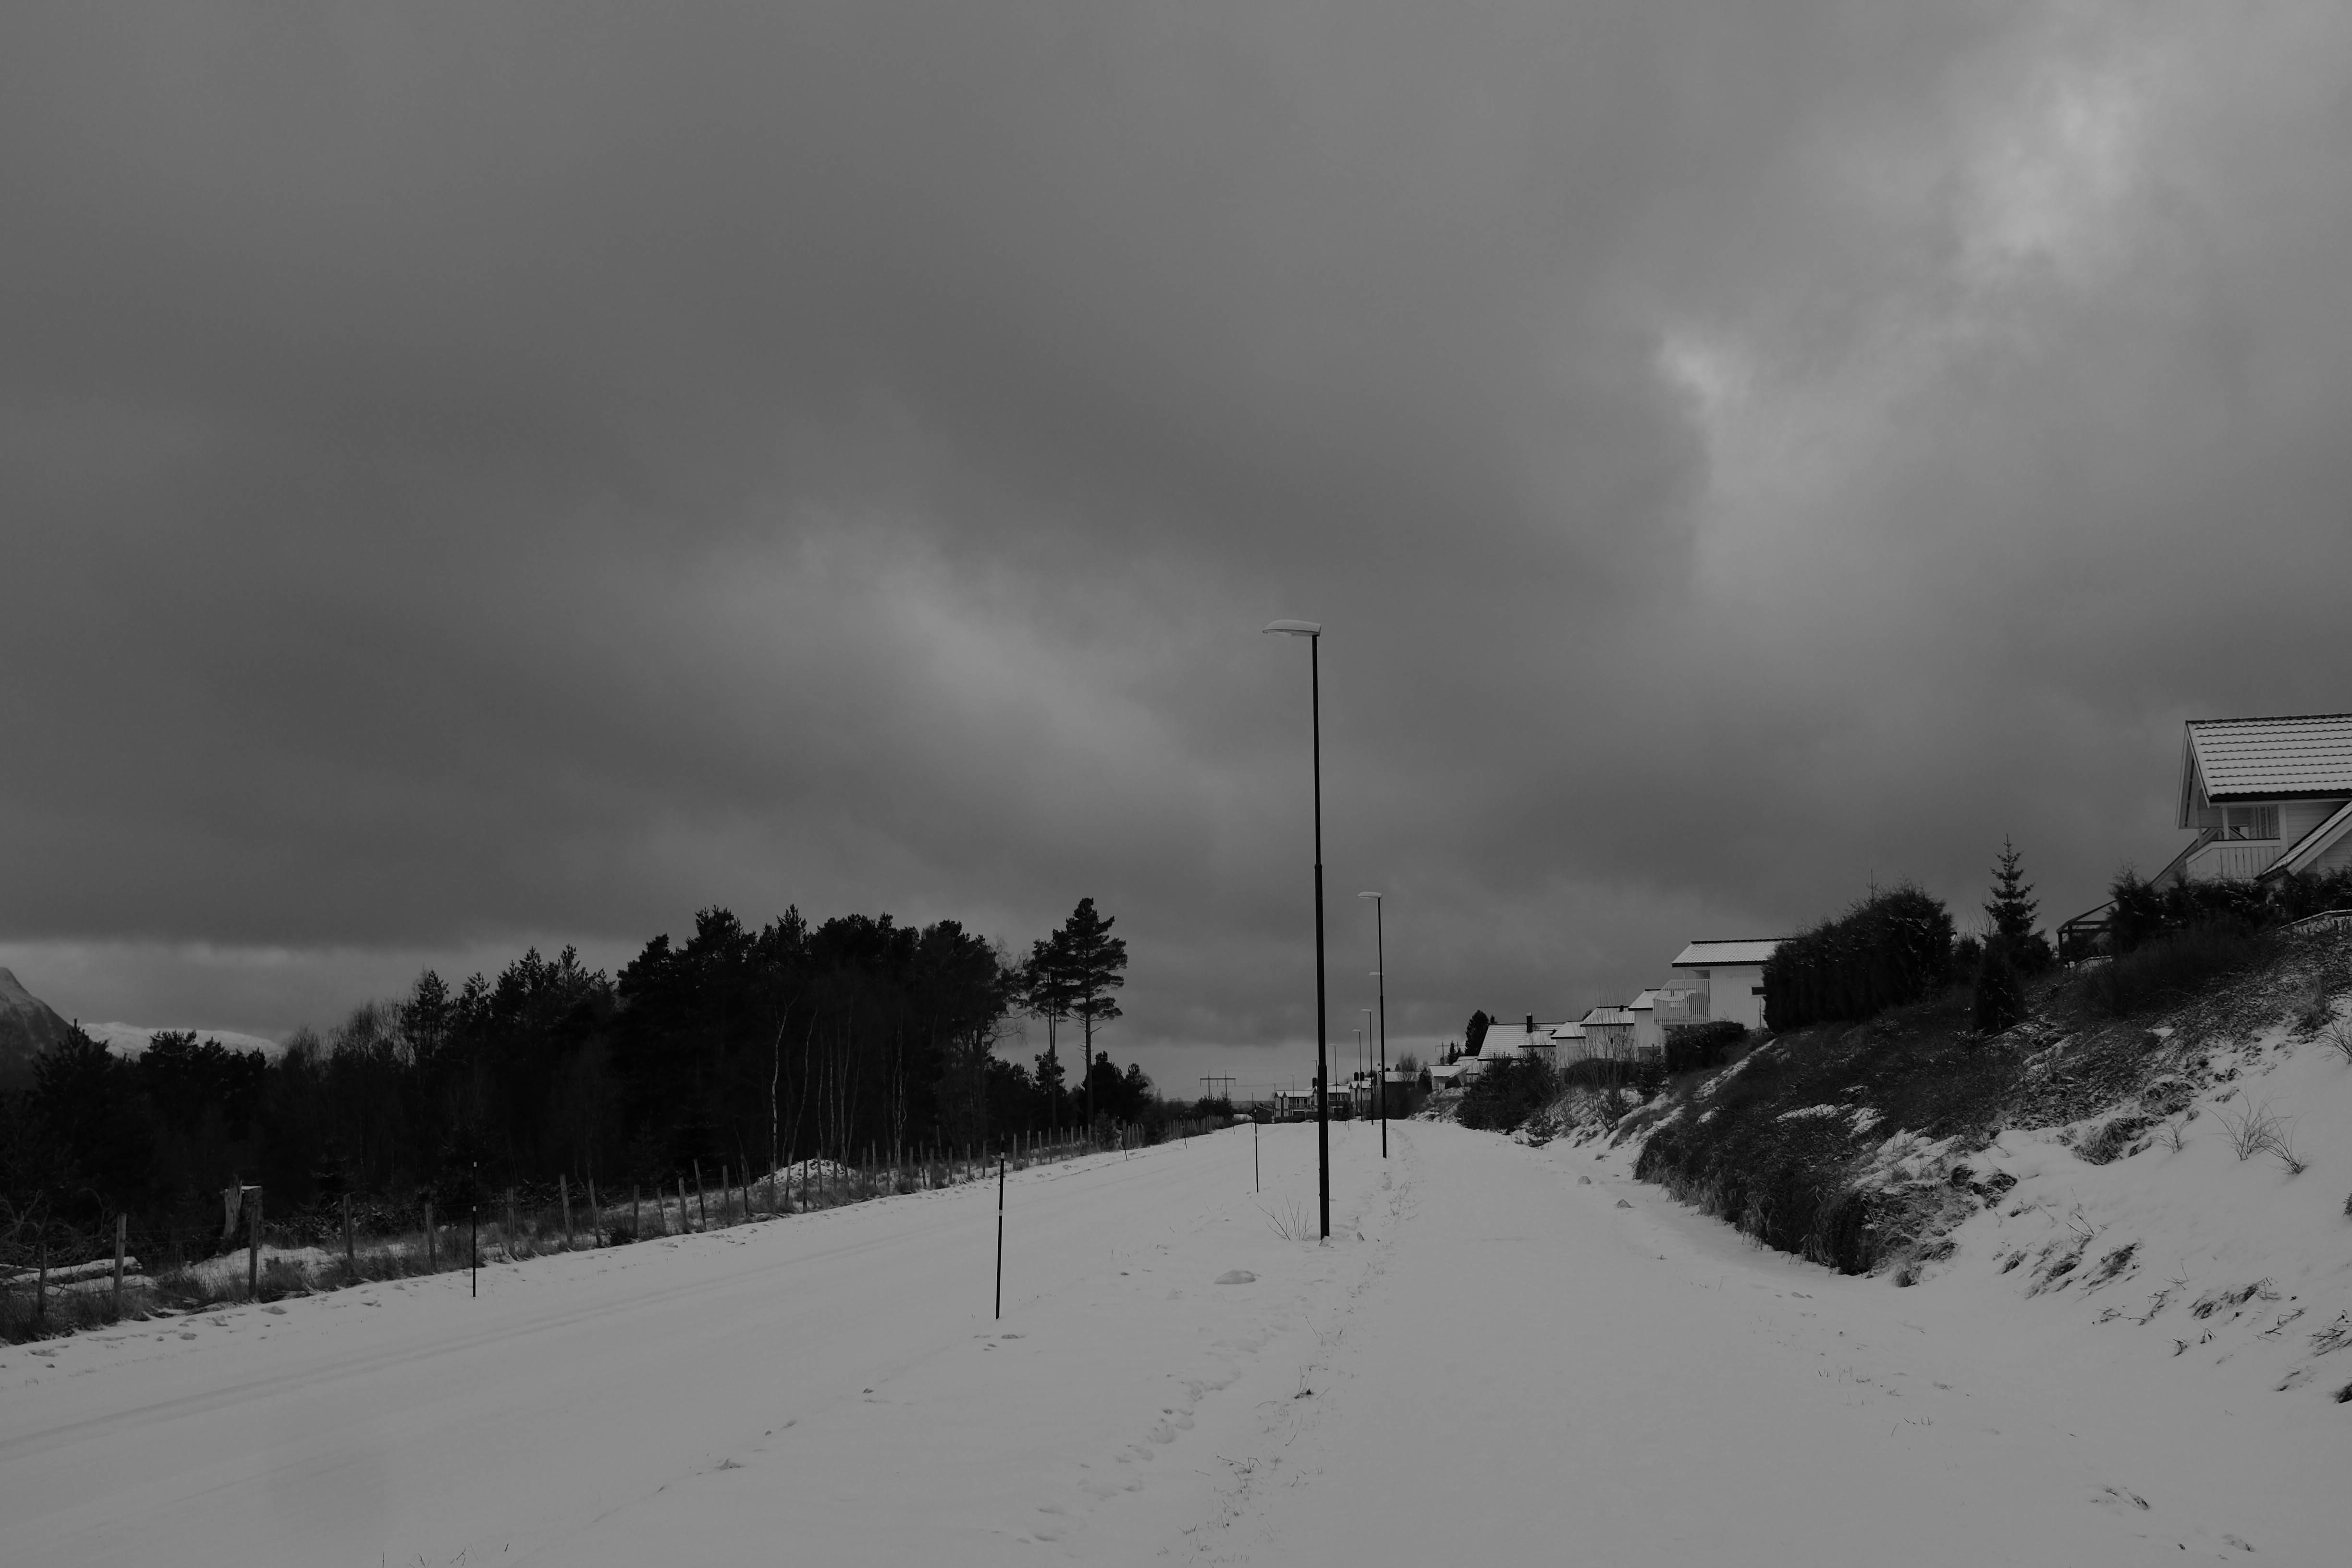
snow, winter, cloud, black and white, weather, monochrome, monochrome photography, geological phenomenon